Battle of the Bone

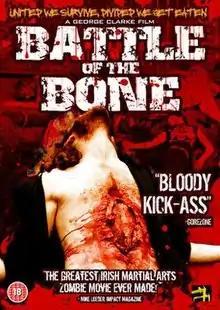
DVD cover

Battle of the Bone is a 2008 Northern Irish independent zombie film written and directed by George Clarke, and is claimed as Northern Ireland's "first ever" kung-fu zombie movie.